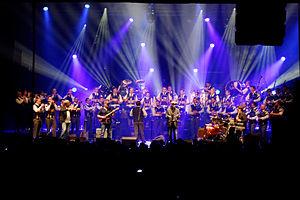
Le spectacle Fest-Rock avec Red Cardell et Bagad Kemper au Festival Interceltique de Lorient, le 8 août 2014.
Fest-Rock est le 15ᵉ album et 5ᵉ live du groupe Red Cardell, sorti le 20 juin 2013, enregistré avec le Bagad Kemper dans le cadre du spectacle Fest-Rock lors des deux premières représentations au Pavillon à Quimper les 17 et 18 décembre 2011.